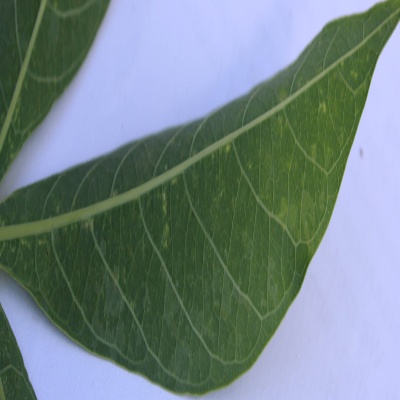
Crop: Cassava
Condition: green mite